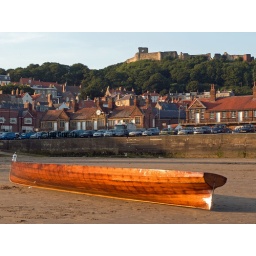
A long boat from the Rowing club on the Scarborough South Bay beach in the evening sunlight. July 2009.